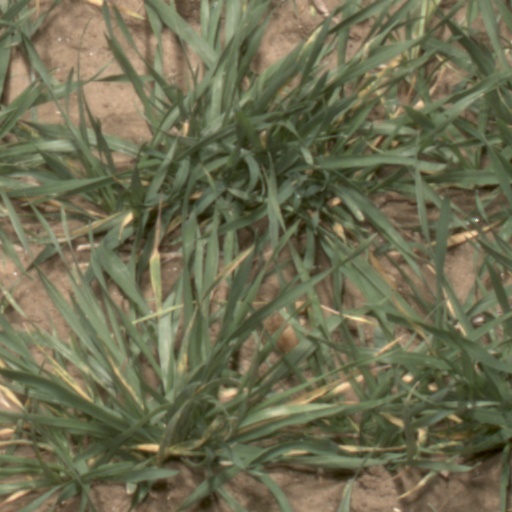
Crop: wheat